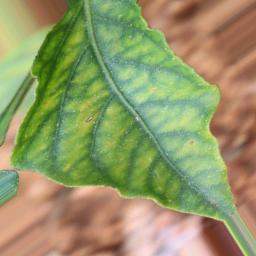
Label: nutritional